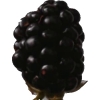
Label: blackberry